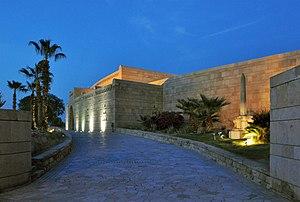
Assouan (Égypte)
Assouan ou Syène est une ville d'Égypte située à environ 843 km au sud du Caire, sur la rive droite du Nil, près de la première cataracte.